Christian Dahm

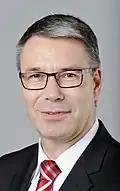
Dahm in 2013

Christian Dahm (born 2 September 1963) is a German politician (SPD). He has been a member of the State Parliament of North Rhine-Westphalia since 2010 and has been deputy chairman of the SPD parliamentary group since May 2017.